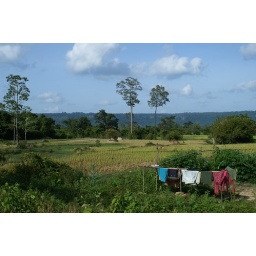
We stopped by their house for some water to pour over the overheated engines.